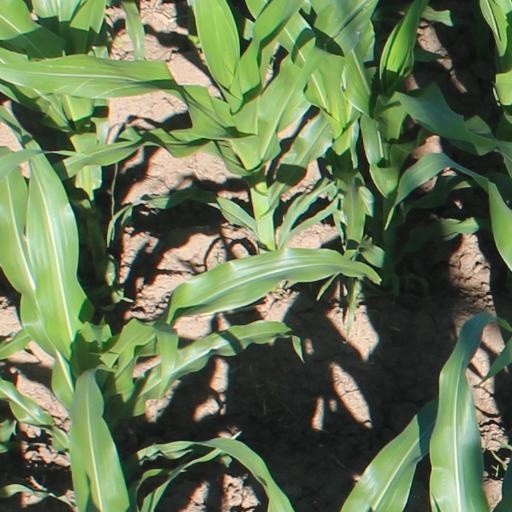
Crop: maize; corn